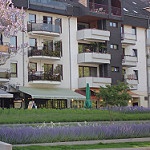
Label: buildings